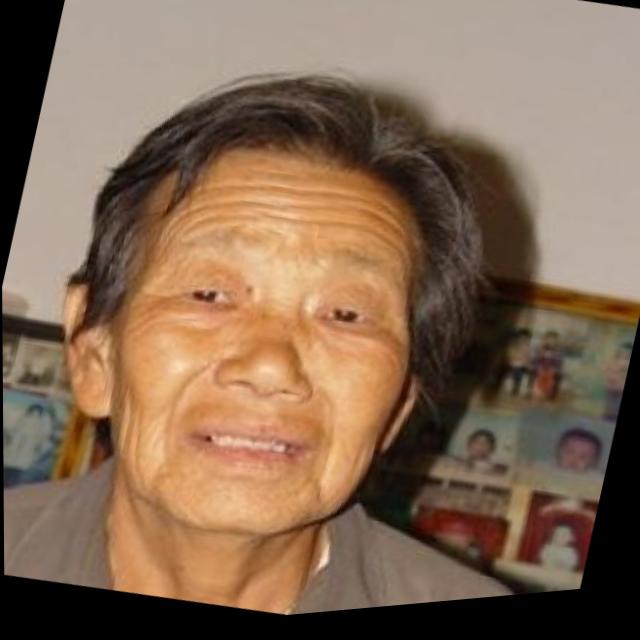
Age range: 65+